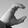
ASL letter: C